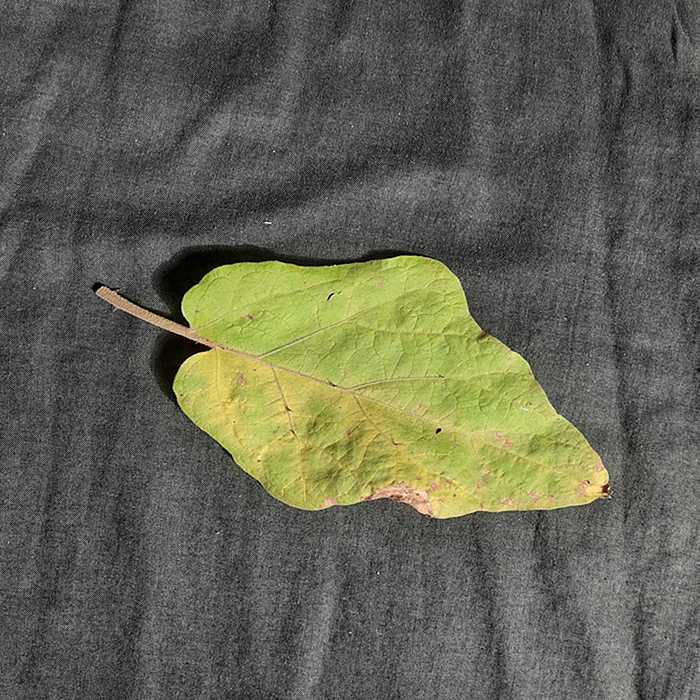
Plant: Eggplant
Label: Eggplant verticillium wilt